Provisional Government of the Republic of Korea

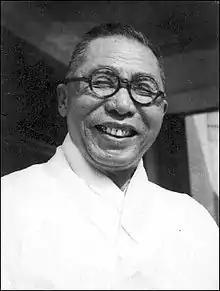
Kim Ku

The Provisional Constitution was enacted to form the Republic of Korea as a democratic republic. It introduced the presidential system and established separate legislative, administrative and judicial branches. It succeeded the territory of the Korean Empire. Interim president Rhee was impeached and succeeded by Kim Ku. Under the Provisional Government of the Republic of Korea, he actively supported the independence movement, including the organization of the Korean Liberation Army, and received economic and military support from China, the Soviet Union, France, the United Kingdom, and the United States.